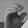
ASL letter: C